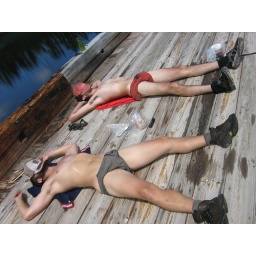
Rob and Big James sunbathing on bridge over Lady Evelyn river